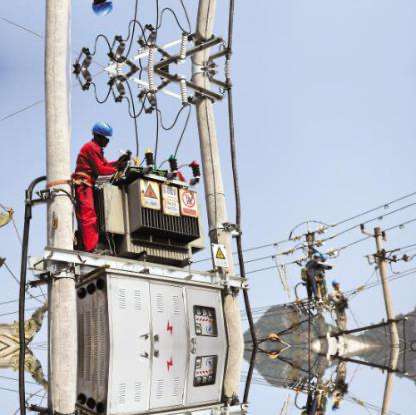
Objects in the image:
label: helmet
label: helmet
label: helmet
label: helmet
label: helmet